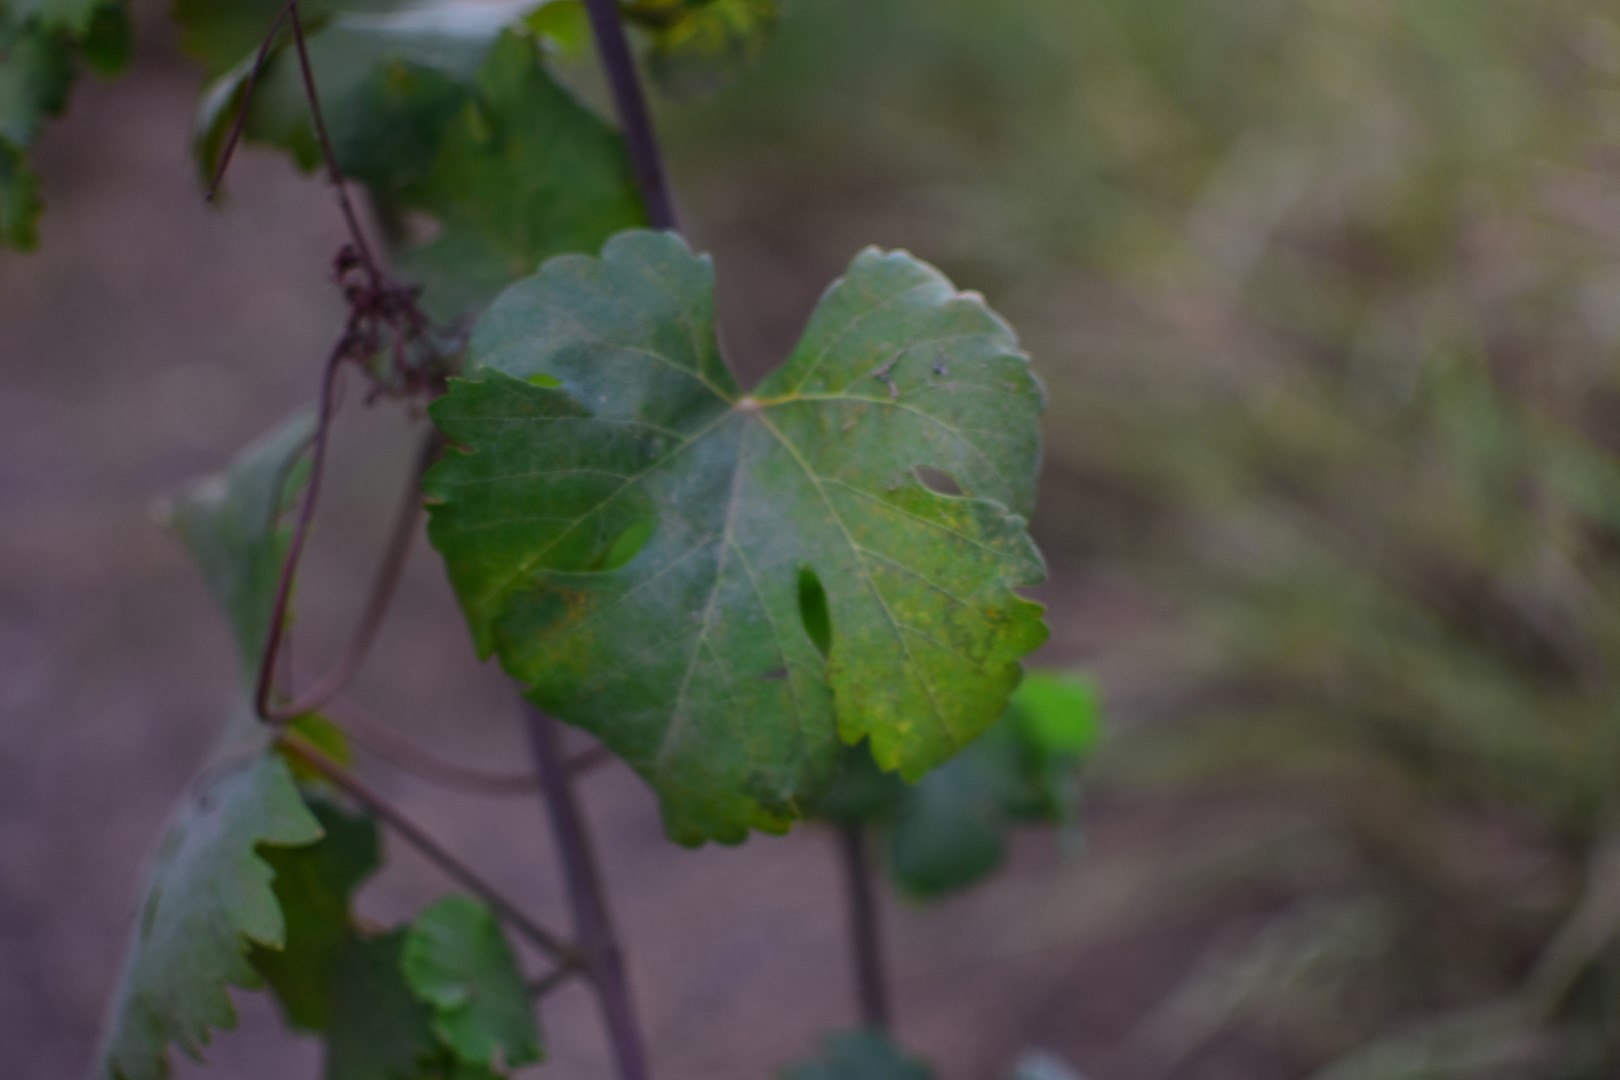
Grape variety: Aswud Balad